Gunstein Bakke

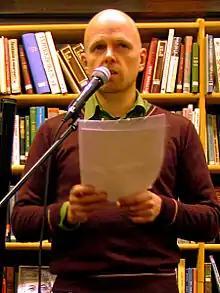
Norwegian author Gunstein Bakke reading from his book Maud og Aud at an evening of literature in Bygland, Norway.

Gunstein Bakke (born 30 March 1968) is a Norwegian novelist. He was born in Setesdal valley in Aust-Agder county in southern Norway. His debut novel "Kontoret" was published in 2000. A later novel "Maud and Aud" has been widely acclaimed and won the EU Prize for Literature.